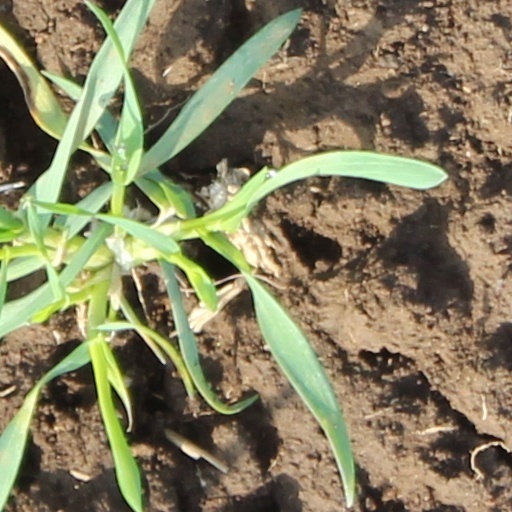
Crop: wheat